Campion School, Mumbai

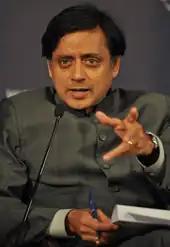
Shashi Tharoor: former UN Under-Secretary General for Communications & Public Information

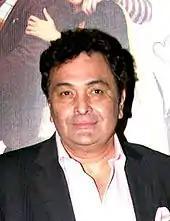
Rishi Kapoor: film actor

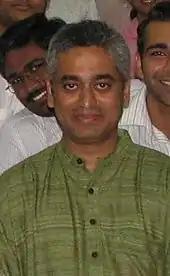
Rajdeep Sardesai: journalist

The school is mentioned in Salman Rushdie's book "The Moor's Last Sigh" as a school for boys from "good homes".